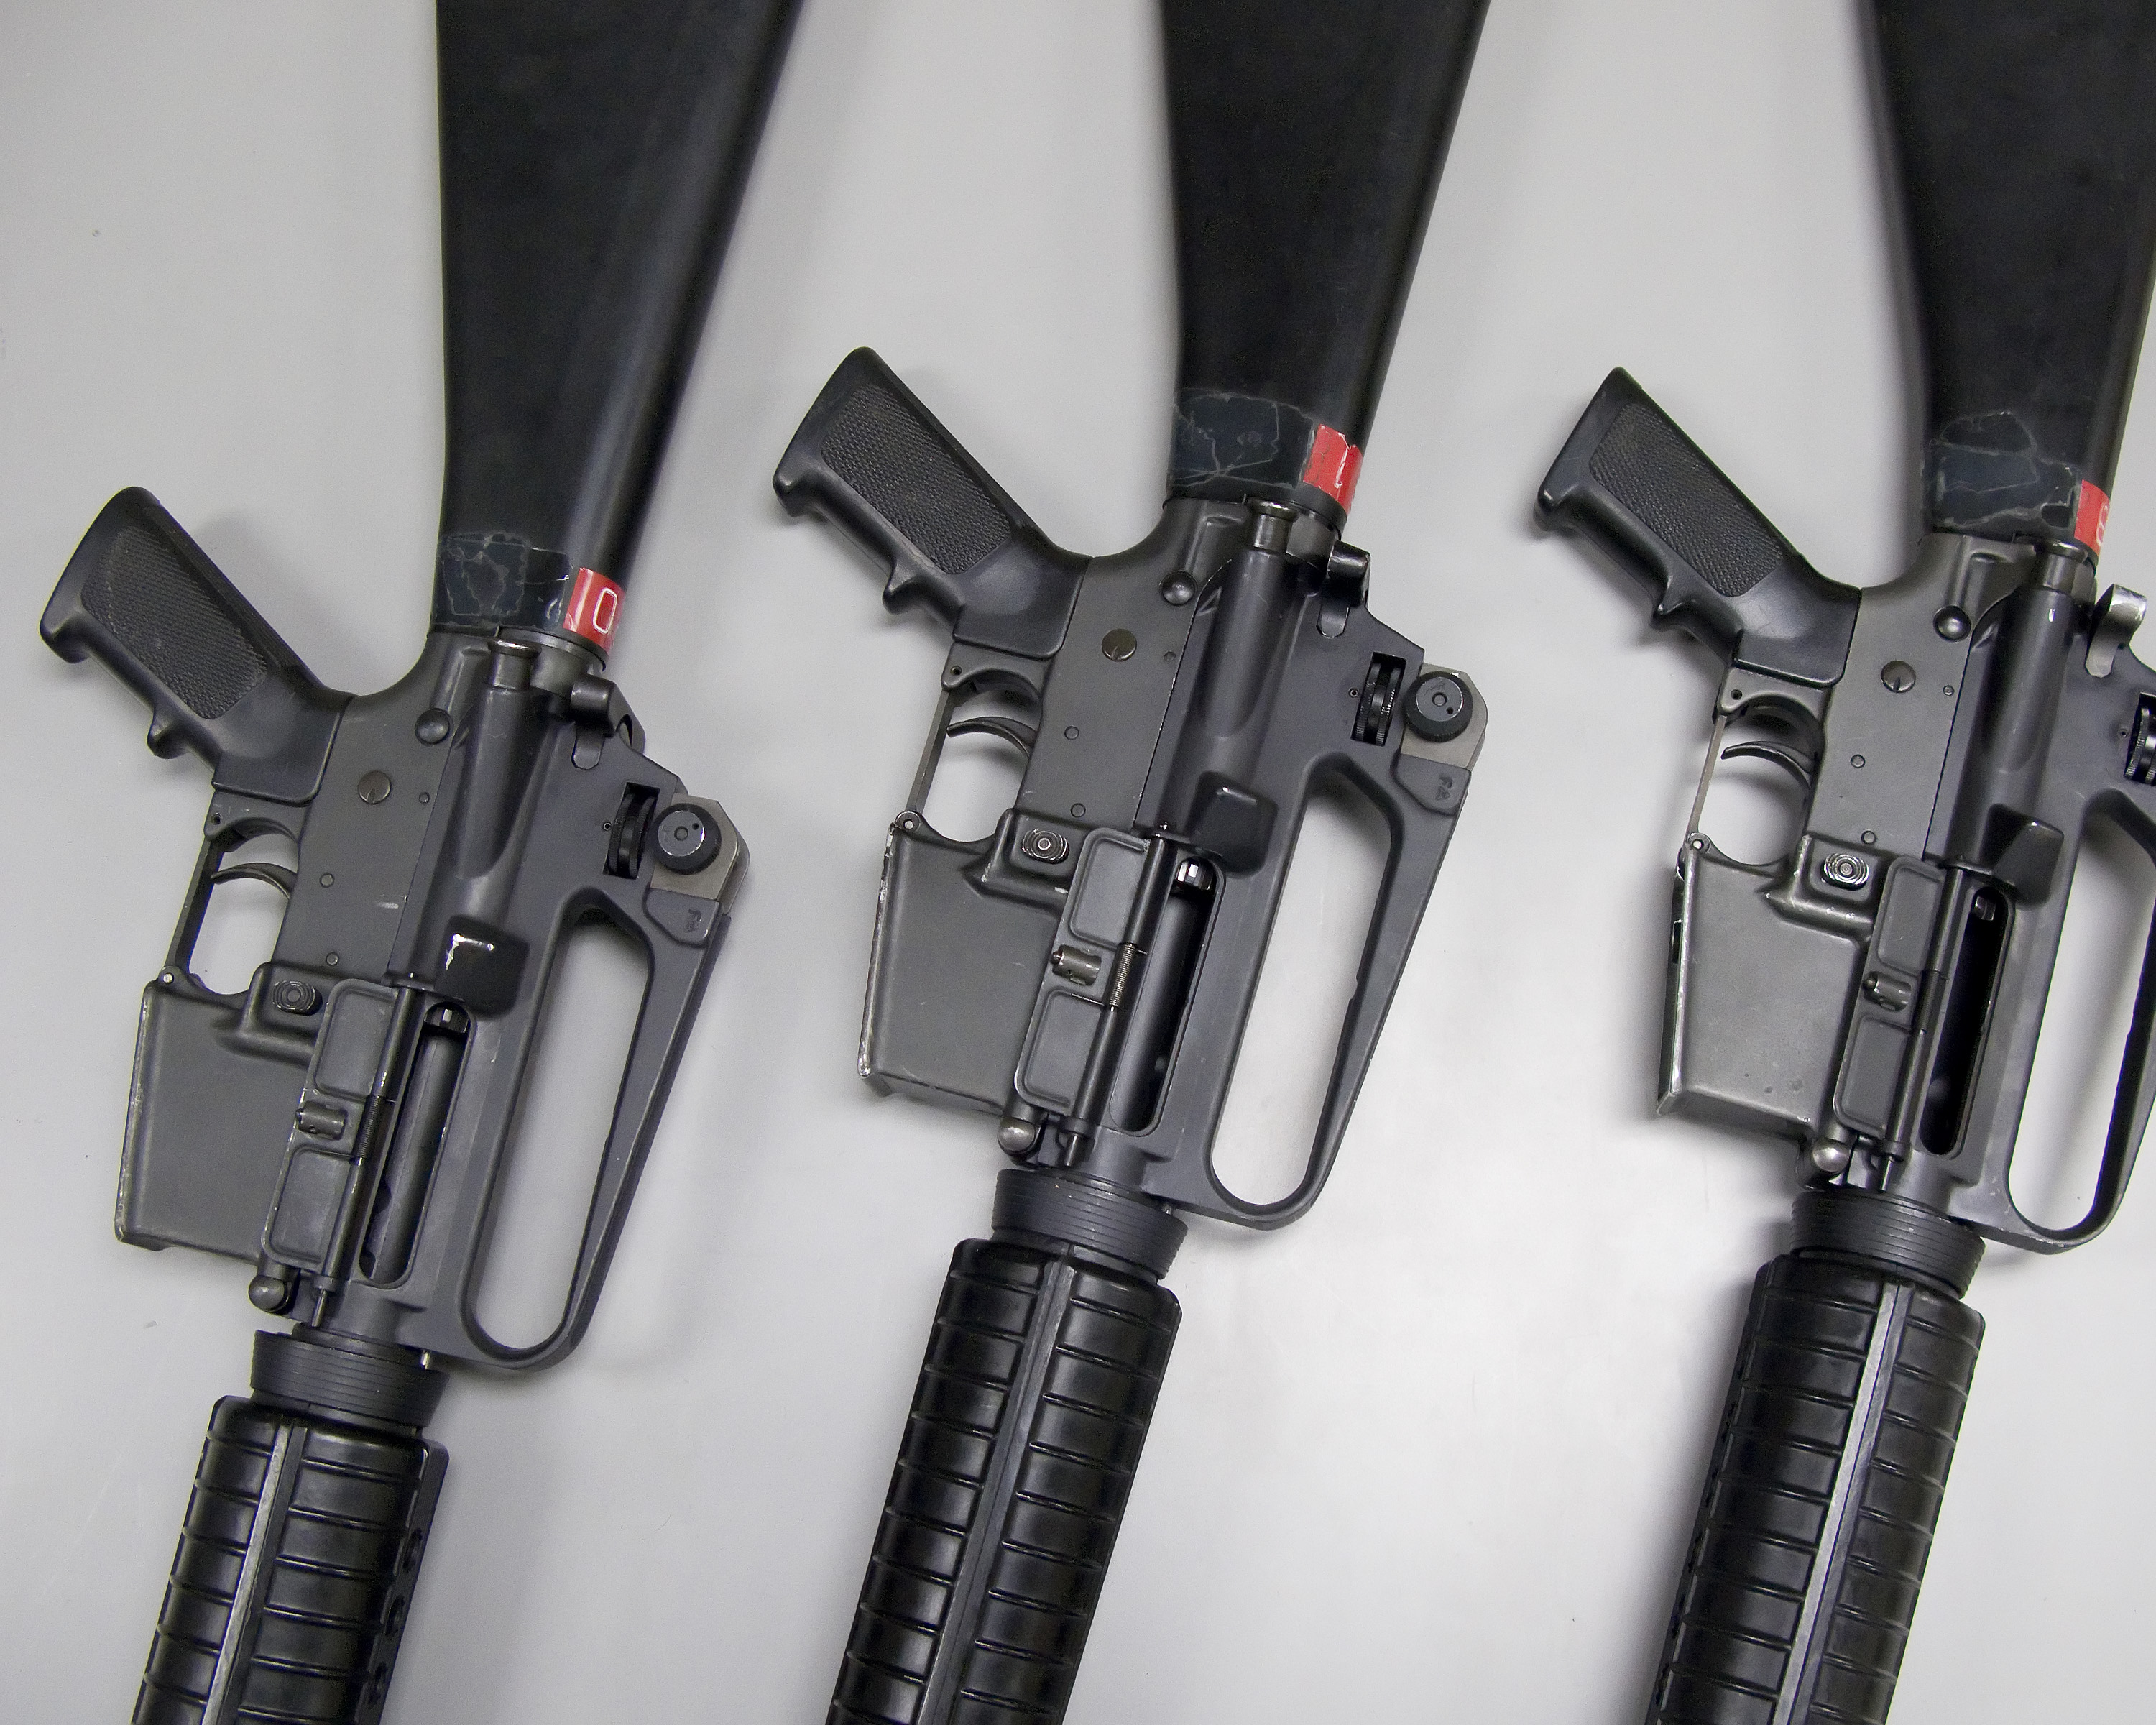
california, weapon, gun, travisairforcebase, 349th, usairforcereserve, handgun, firearm, trigger, gun barrel, gun accessory, handgun holster